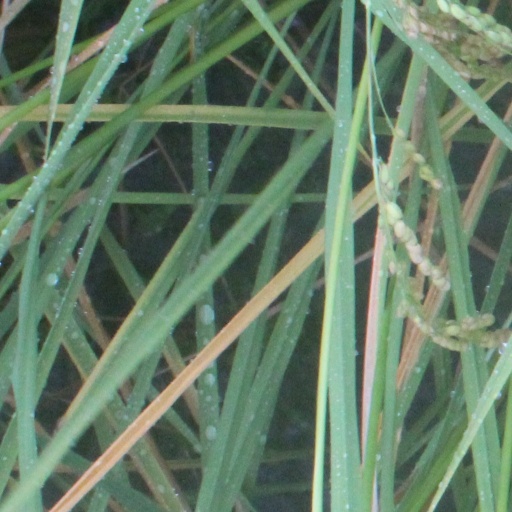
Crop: rice